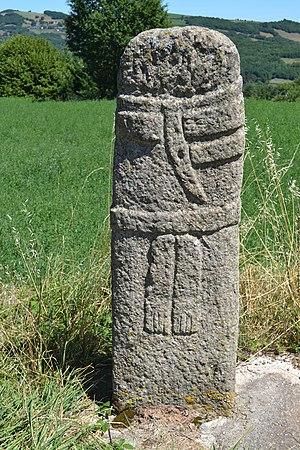
Copie de la statue-menhir (recto) n°2 de Pousthomy, Aveyron.
Le département de l'Aveyron est le premier département français par le nombre de sites mégalithiques recensés. Les dolmens se caractérisent par une forte concentration géographique et une très grande homogénéité architecturale. A contrario, les menhirs au sens strict y sont rares mais de nombreuses statues-menhirs y ont été découvertes. Cet ensemble mégalithique comporte plusieurs influences architecturales plus ou moins prononcées. Sa période d'édification correspond au Chalcolithique et au Bronze ancien.
Cet article recense les statues-menhirs de France.